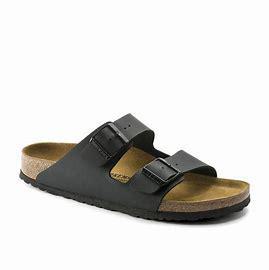
Brand: Birkenstock
Model: 100